5th Royal Irish Lancers

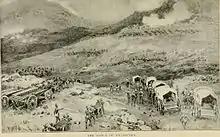
The Battle of Rietfontein on 24 October 1899 during the Second Boer War

As one of two cavalry regiments stationed in South Africa on the outbreak of war, the regiment consequently took part in the early fighting. They fought at the Battle of Elandslaagte on 21 October 1899, at the Battle of Rietfontein on 24 October 1899, and was part of the besieged garrison of Ladysmith during the Siege of Ladysmith November 1899 to February 1900. After the relief of that town, they were re-horsed, and formed part of General Sir Redvers Buller′s army, taking part in all his actions until his Natal army joined with the main army at Belfast. They accompanied Buller in his advance into the Lydenburg district, and then, under General John Brocklehurst, made the forced march through the Dulstroom Valley to join General Ian Hamilton. Later they formed part of General Smith-Dorrien′s flying column. In January 1901, still under General Smith-Dorrien, they covered the left of General Sir John French′s big movement down to the Swaziland border. They then served under General Sir Bindon Blood, and operated in the Carolina district until July 1901, when they travelled by rail to Cape Colony. Here they formed part of Colonel Hunter-Weston′s mobile column. The regiment thus stayed in South Africa throughout the hostilities, which ended with the Peace of Vereeniging on 31 May 1902. Following the end of the war, 340 officers and men of the regiment left South Africa on the SS "City of Vienna", which arrived at Southampton in October 1902.